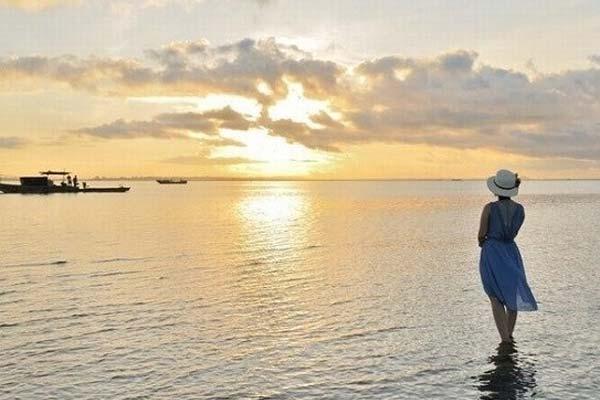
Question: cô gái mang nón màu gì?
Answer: màu trắng